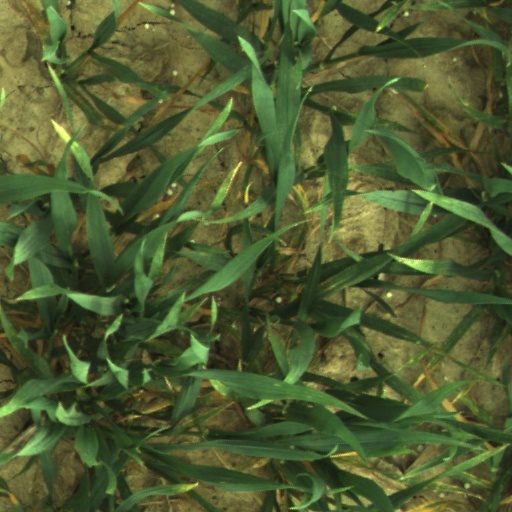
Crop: wheat